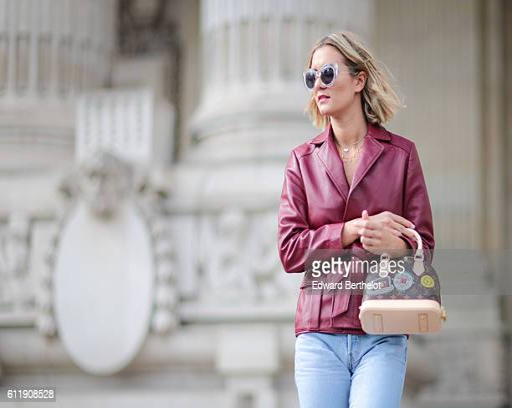
person is seen outside the show during spring summer